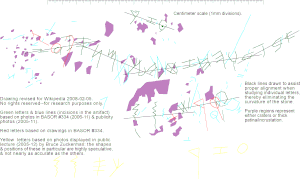
L'abécédaire de Zayit est une pierre portant ce qui ressemble à un abécédaire de l'alphabet paléo-hébraïque. Cette pierre de Zayit fut découverte en juillet 2005 par l'archéologue Ron Tappy à Tel Zayit, dans la vallée de Bet Guvrin au sud-ouest d'Israël, à environ 50 km de Jérusalem, dans ce qui était à l'époque le sud du royaume de Juda, en Israël.